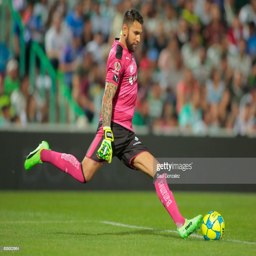
football player of person kicks the ball during the 6th round match as part .